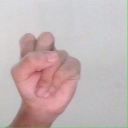
अक्षर: स